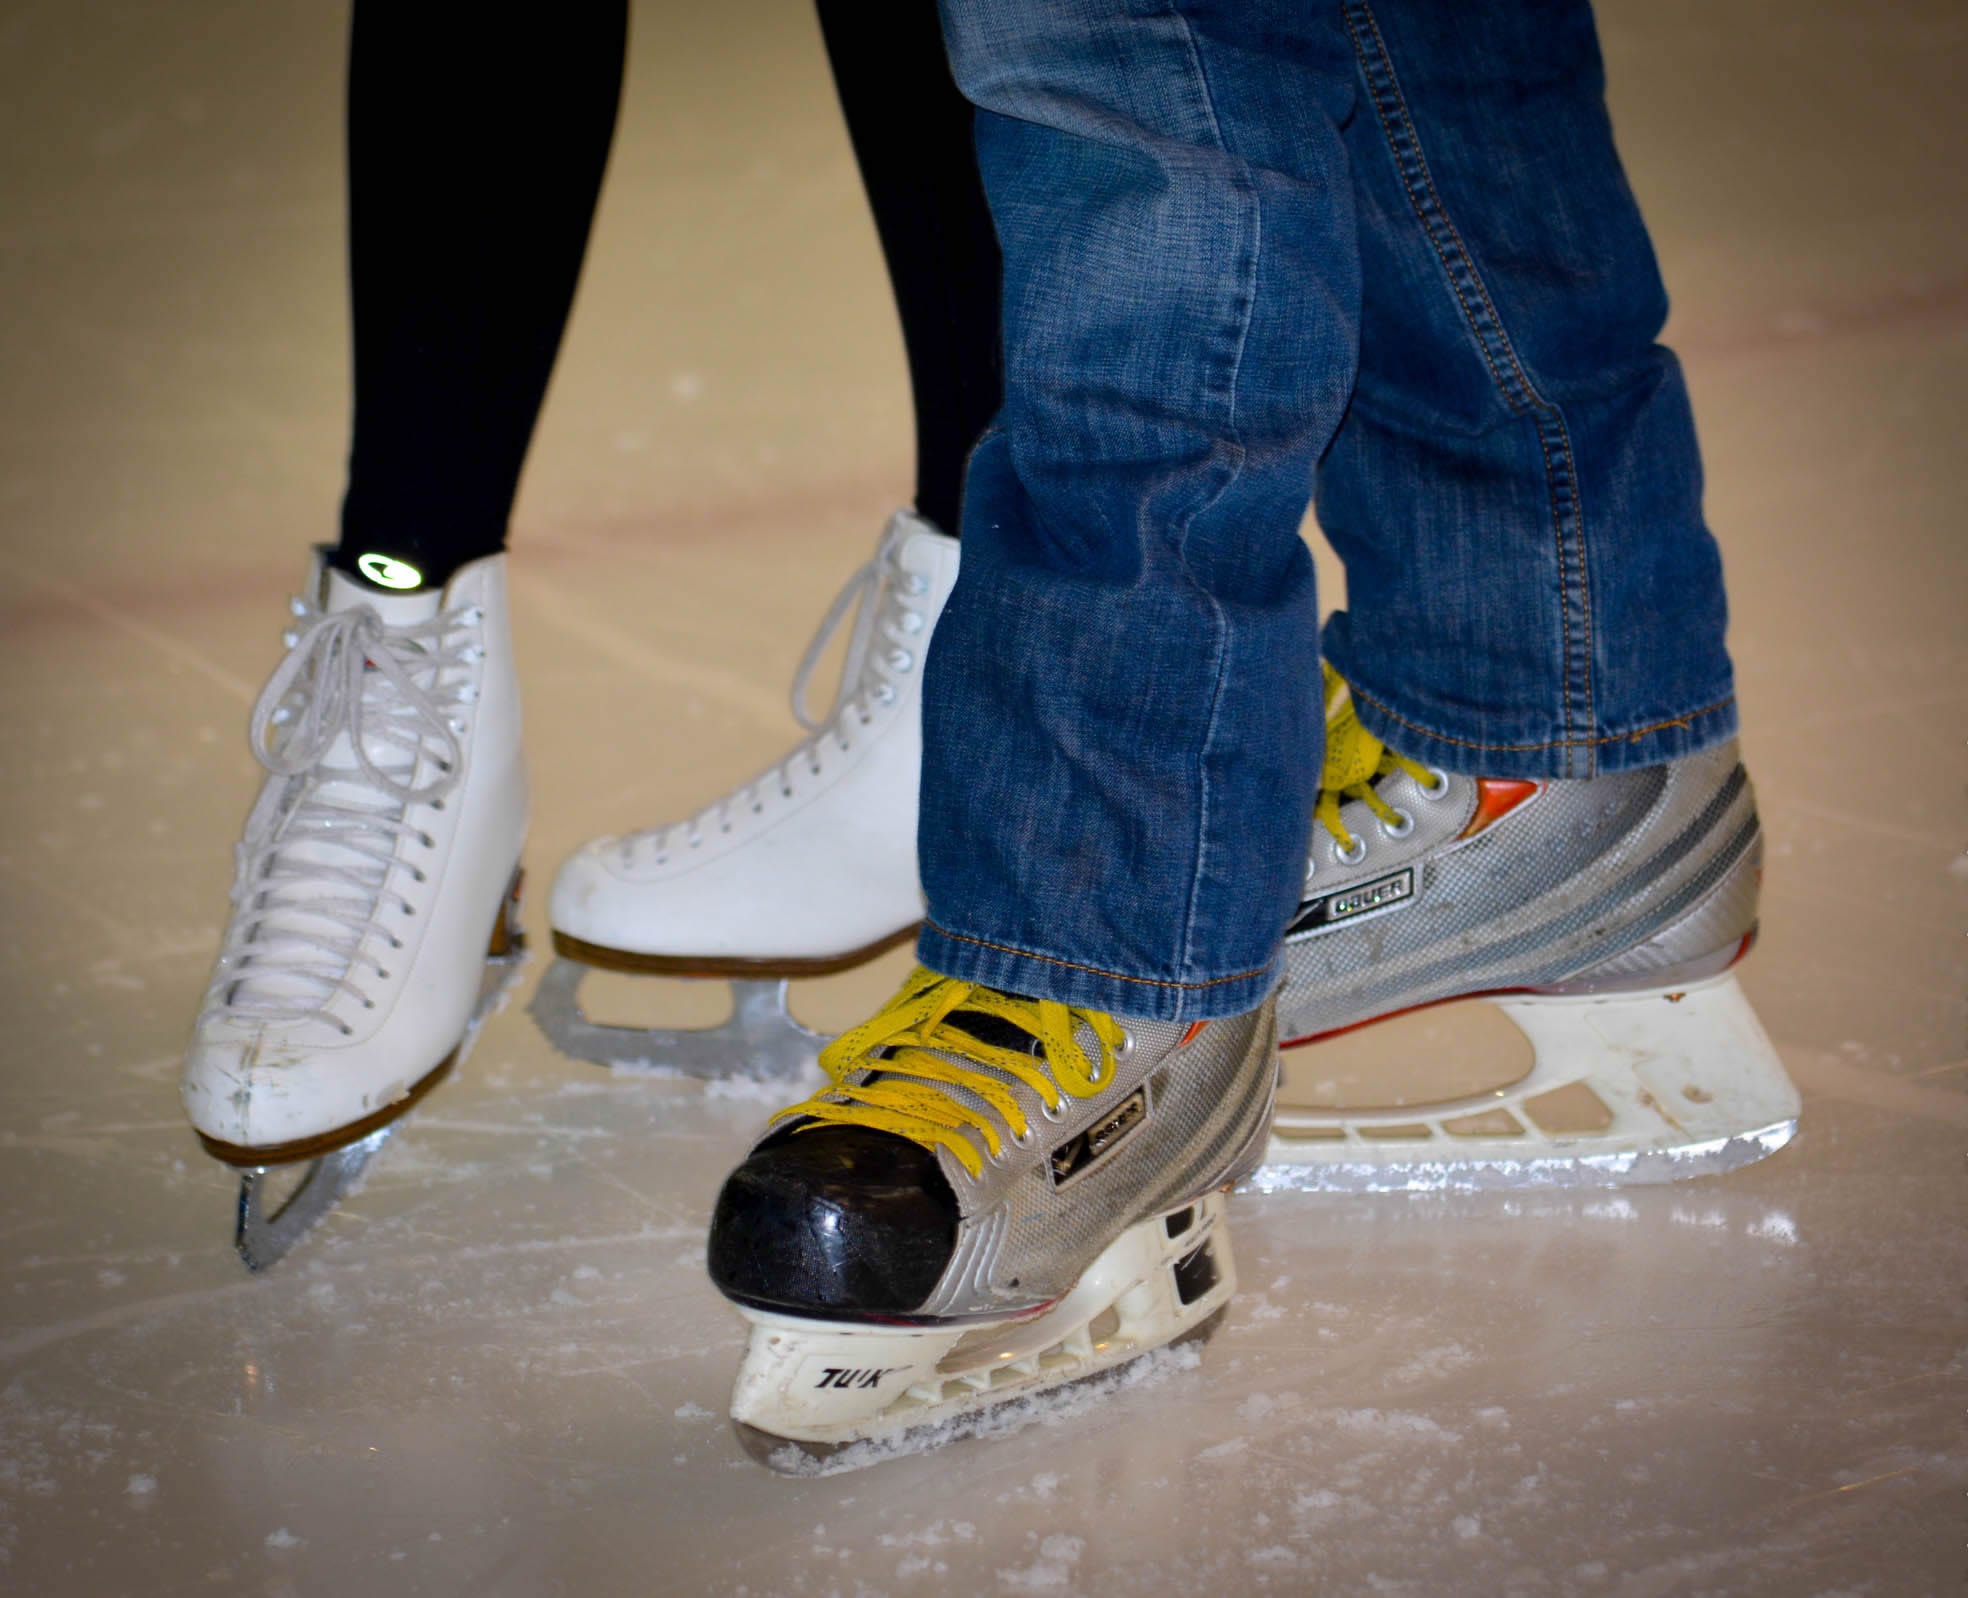
shoe, white, leg, ice, spring, fashion, blue, figure, sneakers, skating, footwear, skates, ice dancing, pair skating, pair figure skating, hockey skates, figure skates